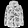
Label: Coat